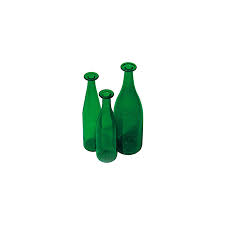
Label: glass